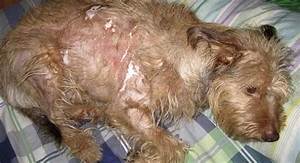
Label: cane